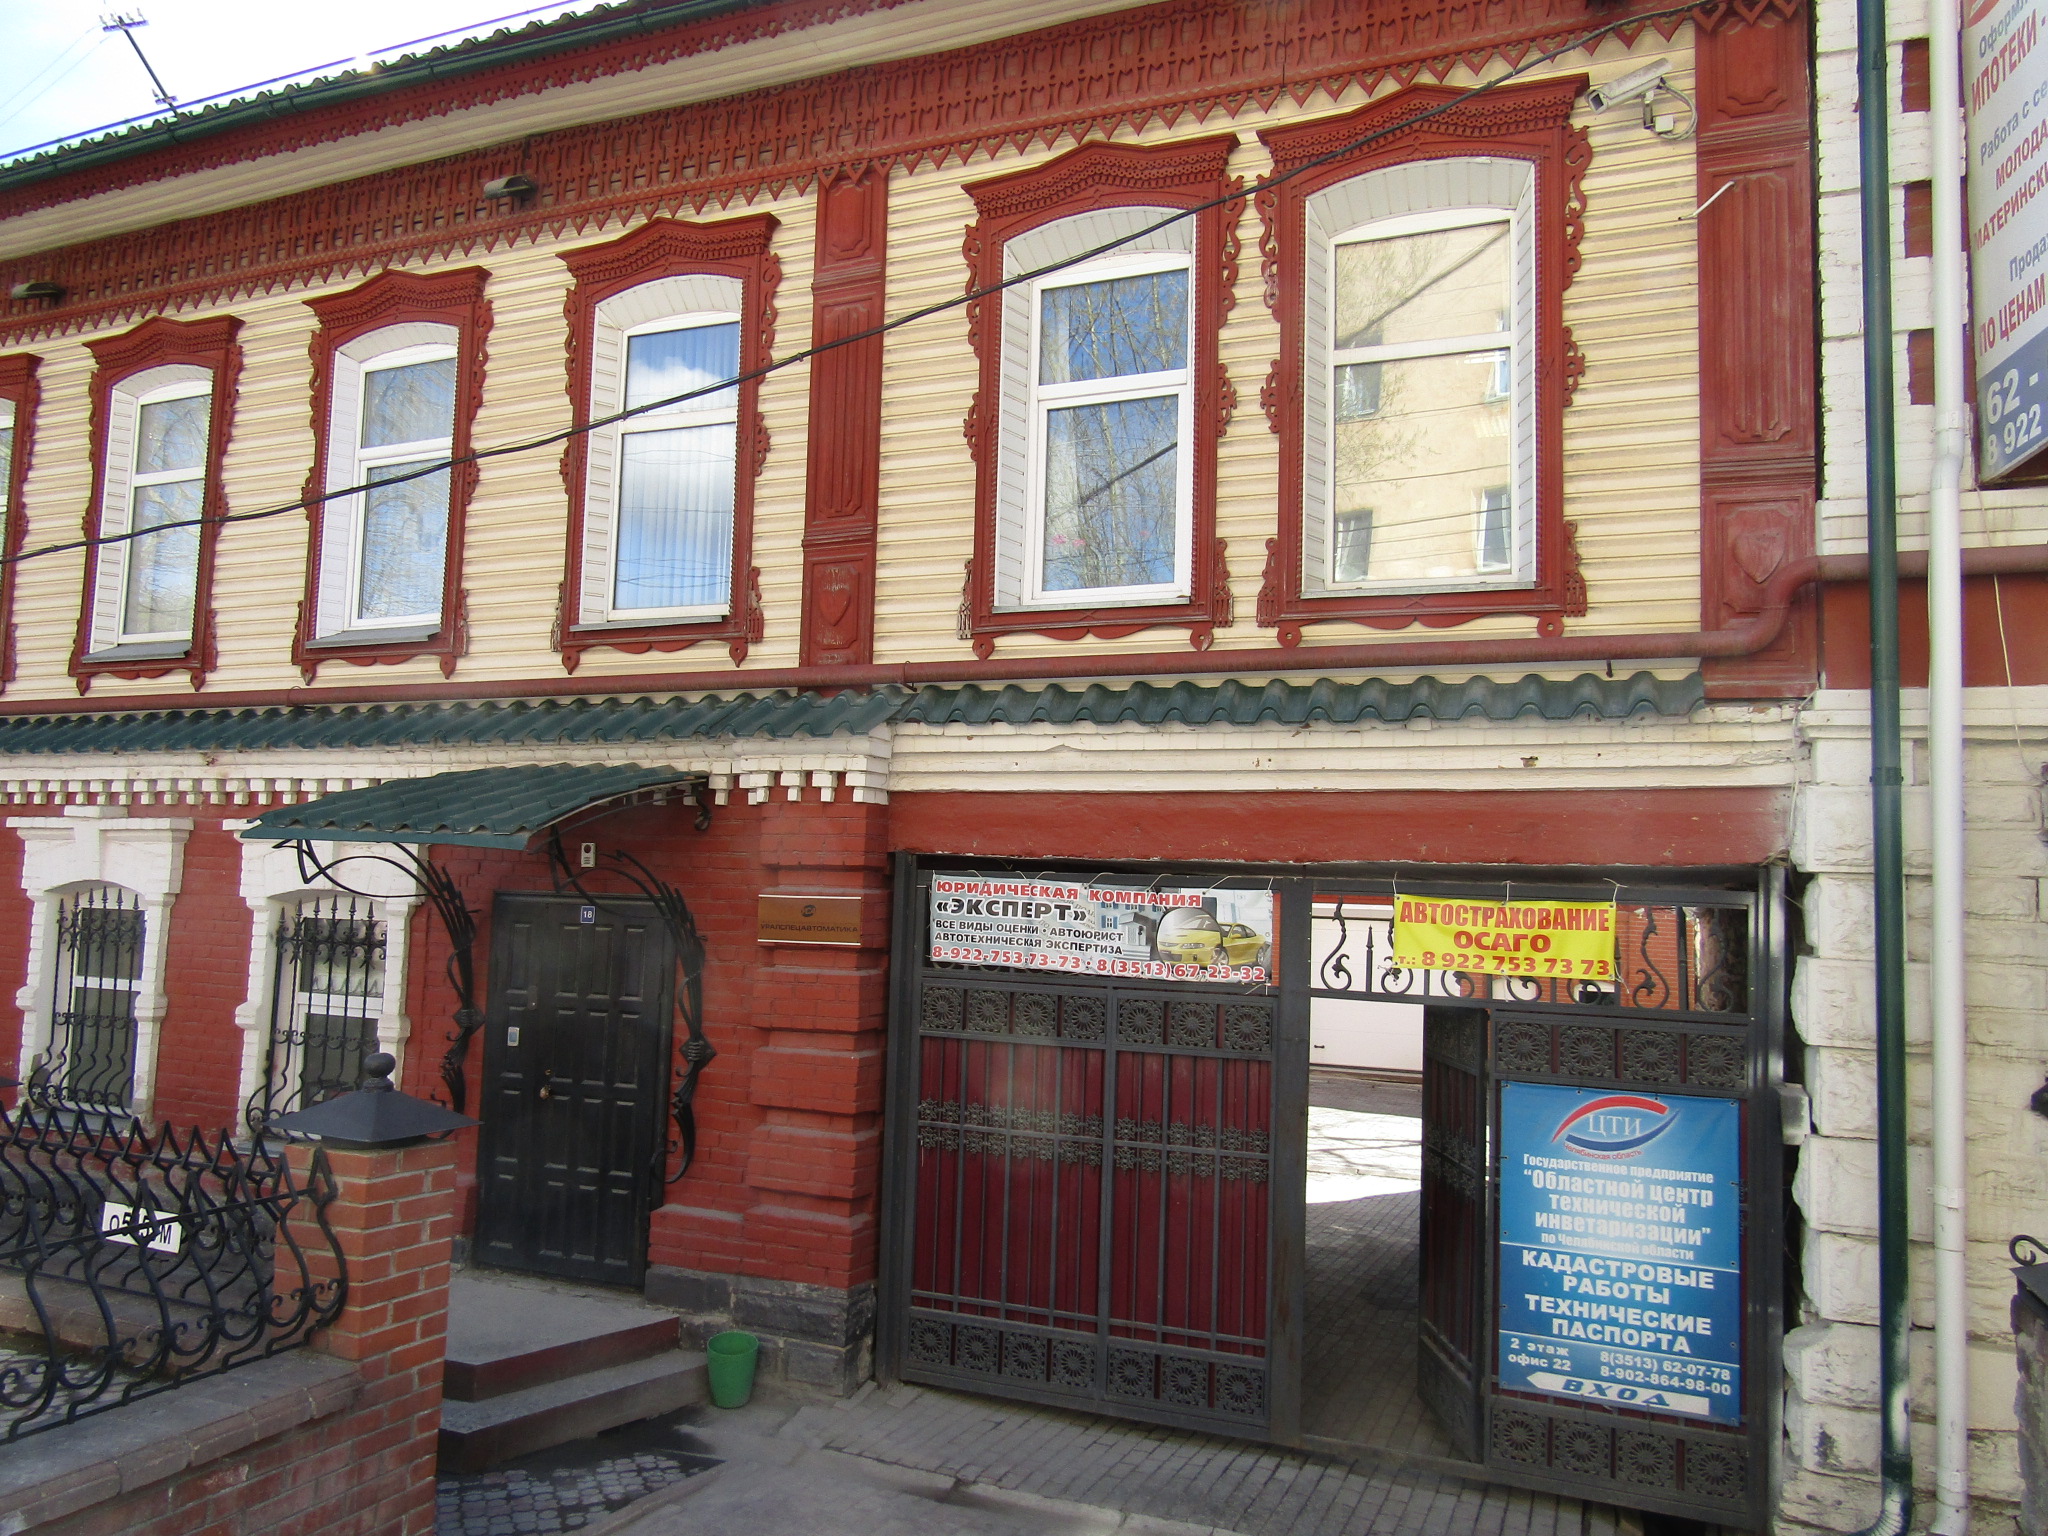
old, house, property, window, fixture, door, brickwork, wood, architecture, brick, building, neighbourhood, facade, real estate, gas, city, building material, road, street, mixed use, sky, sash window, composite material, roof, transport, metal